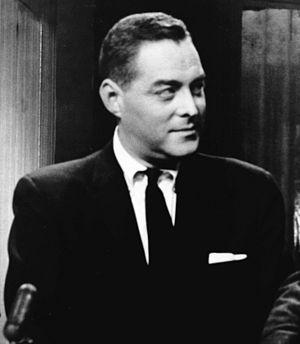
Jack Barry est un producteur et acteur américain né le 20 mars 1918 à Lindenhurst, New York, mort le 4 mai 1984 à New York.